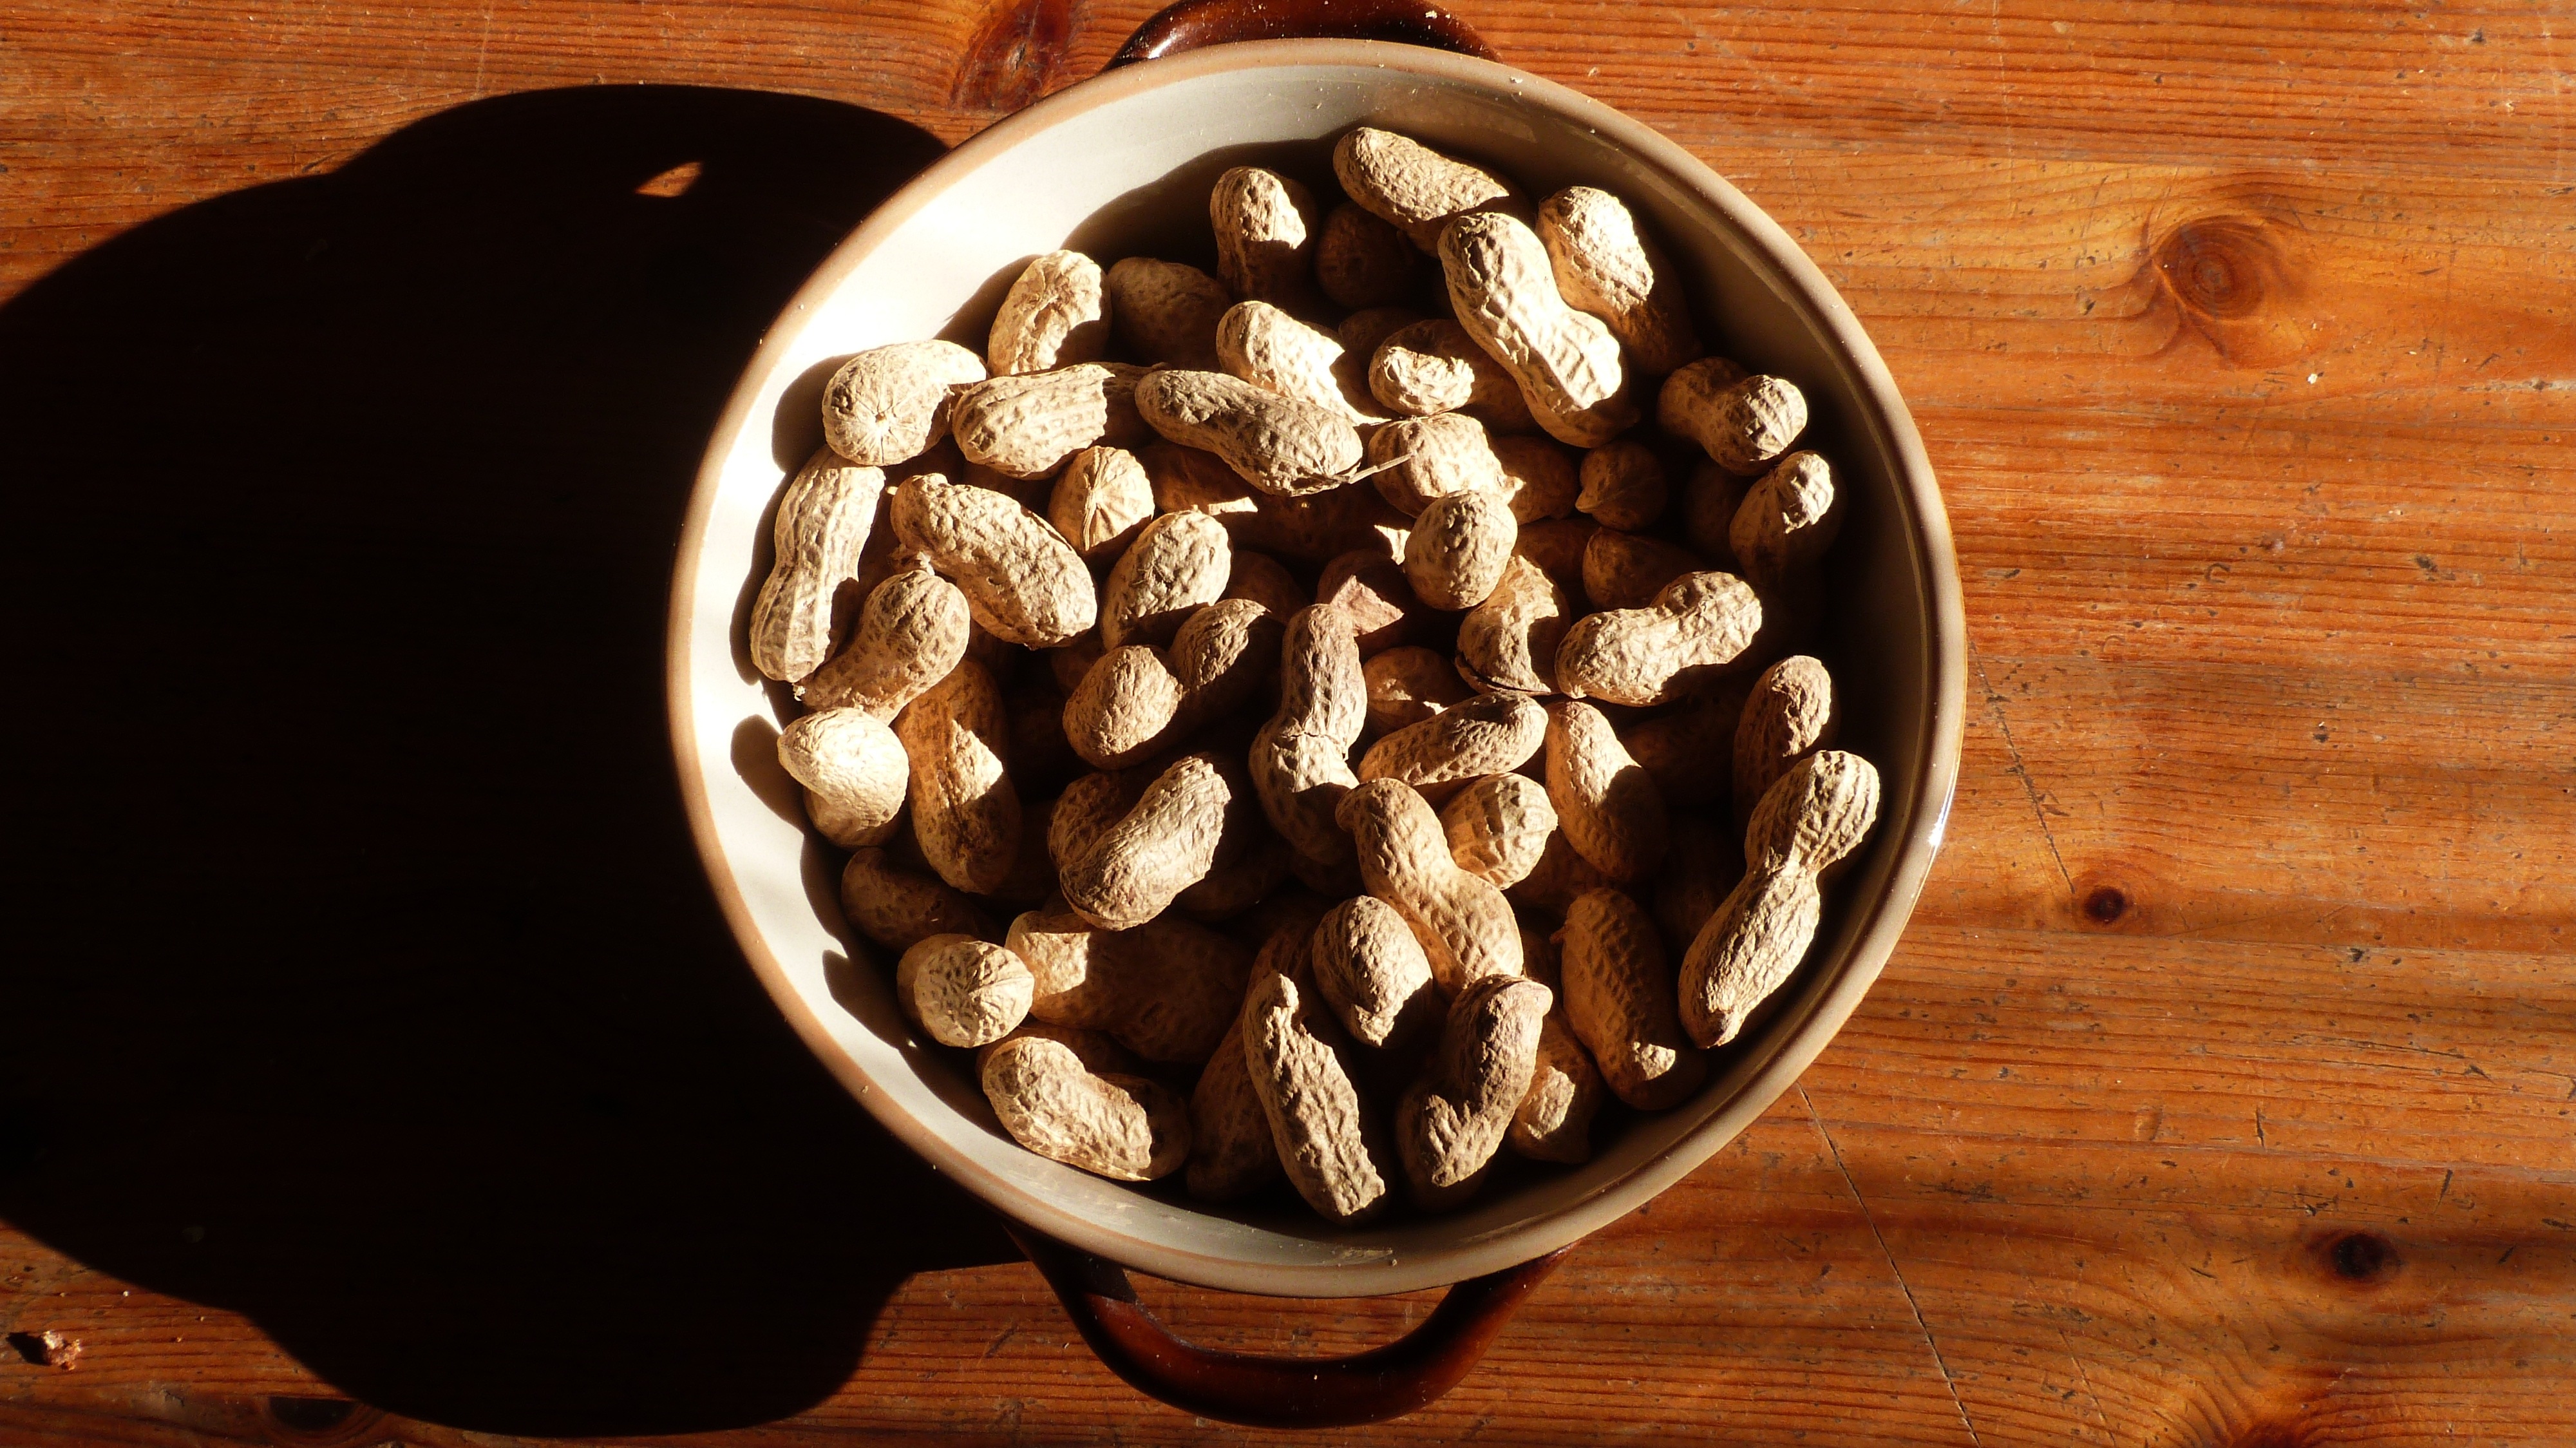
table, food, produce, nut, eat, delicious, shell, nuts, nutrition, peanuts, nutshell, peanut, flavor, flowering plant, grass family, land plant, nuts seeds